Dionysus Cup

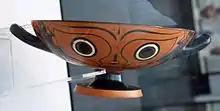
Sideview of the cup, focussing on the stylised face

Two meanings have been suggested for the interior image. Most common is the suggestion that is a reference to the seventh Homeric Hymn, in which it is explained how Dionysus was kidnapped by Etruscan pirates, who were unaware of his identity. The god confuses their thoughts and causes them to jump into the water, where they transform into dolphins. A second possibility is that the arrival of Dionysus at the Athenian Anthesteria is depicted. The images around the handles probably depict the battles for the corpses of Patroclus and Achilles, with the naked corpse being Patroclus.